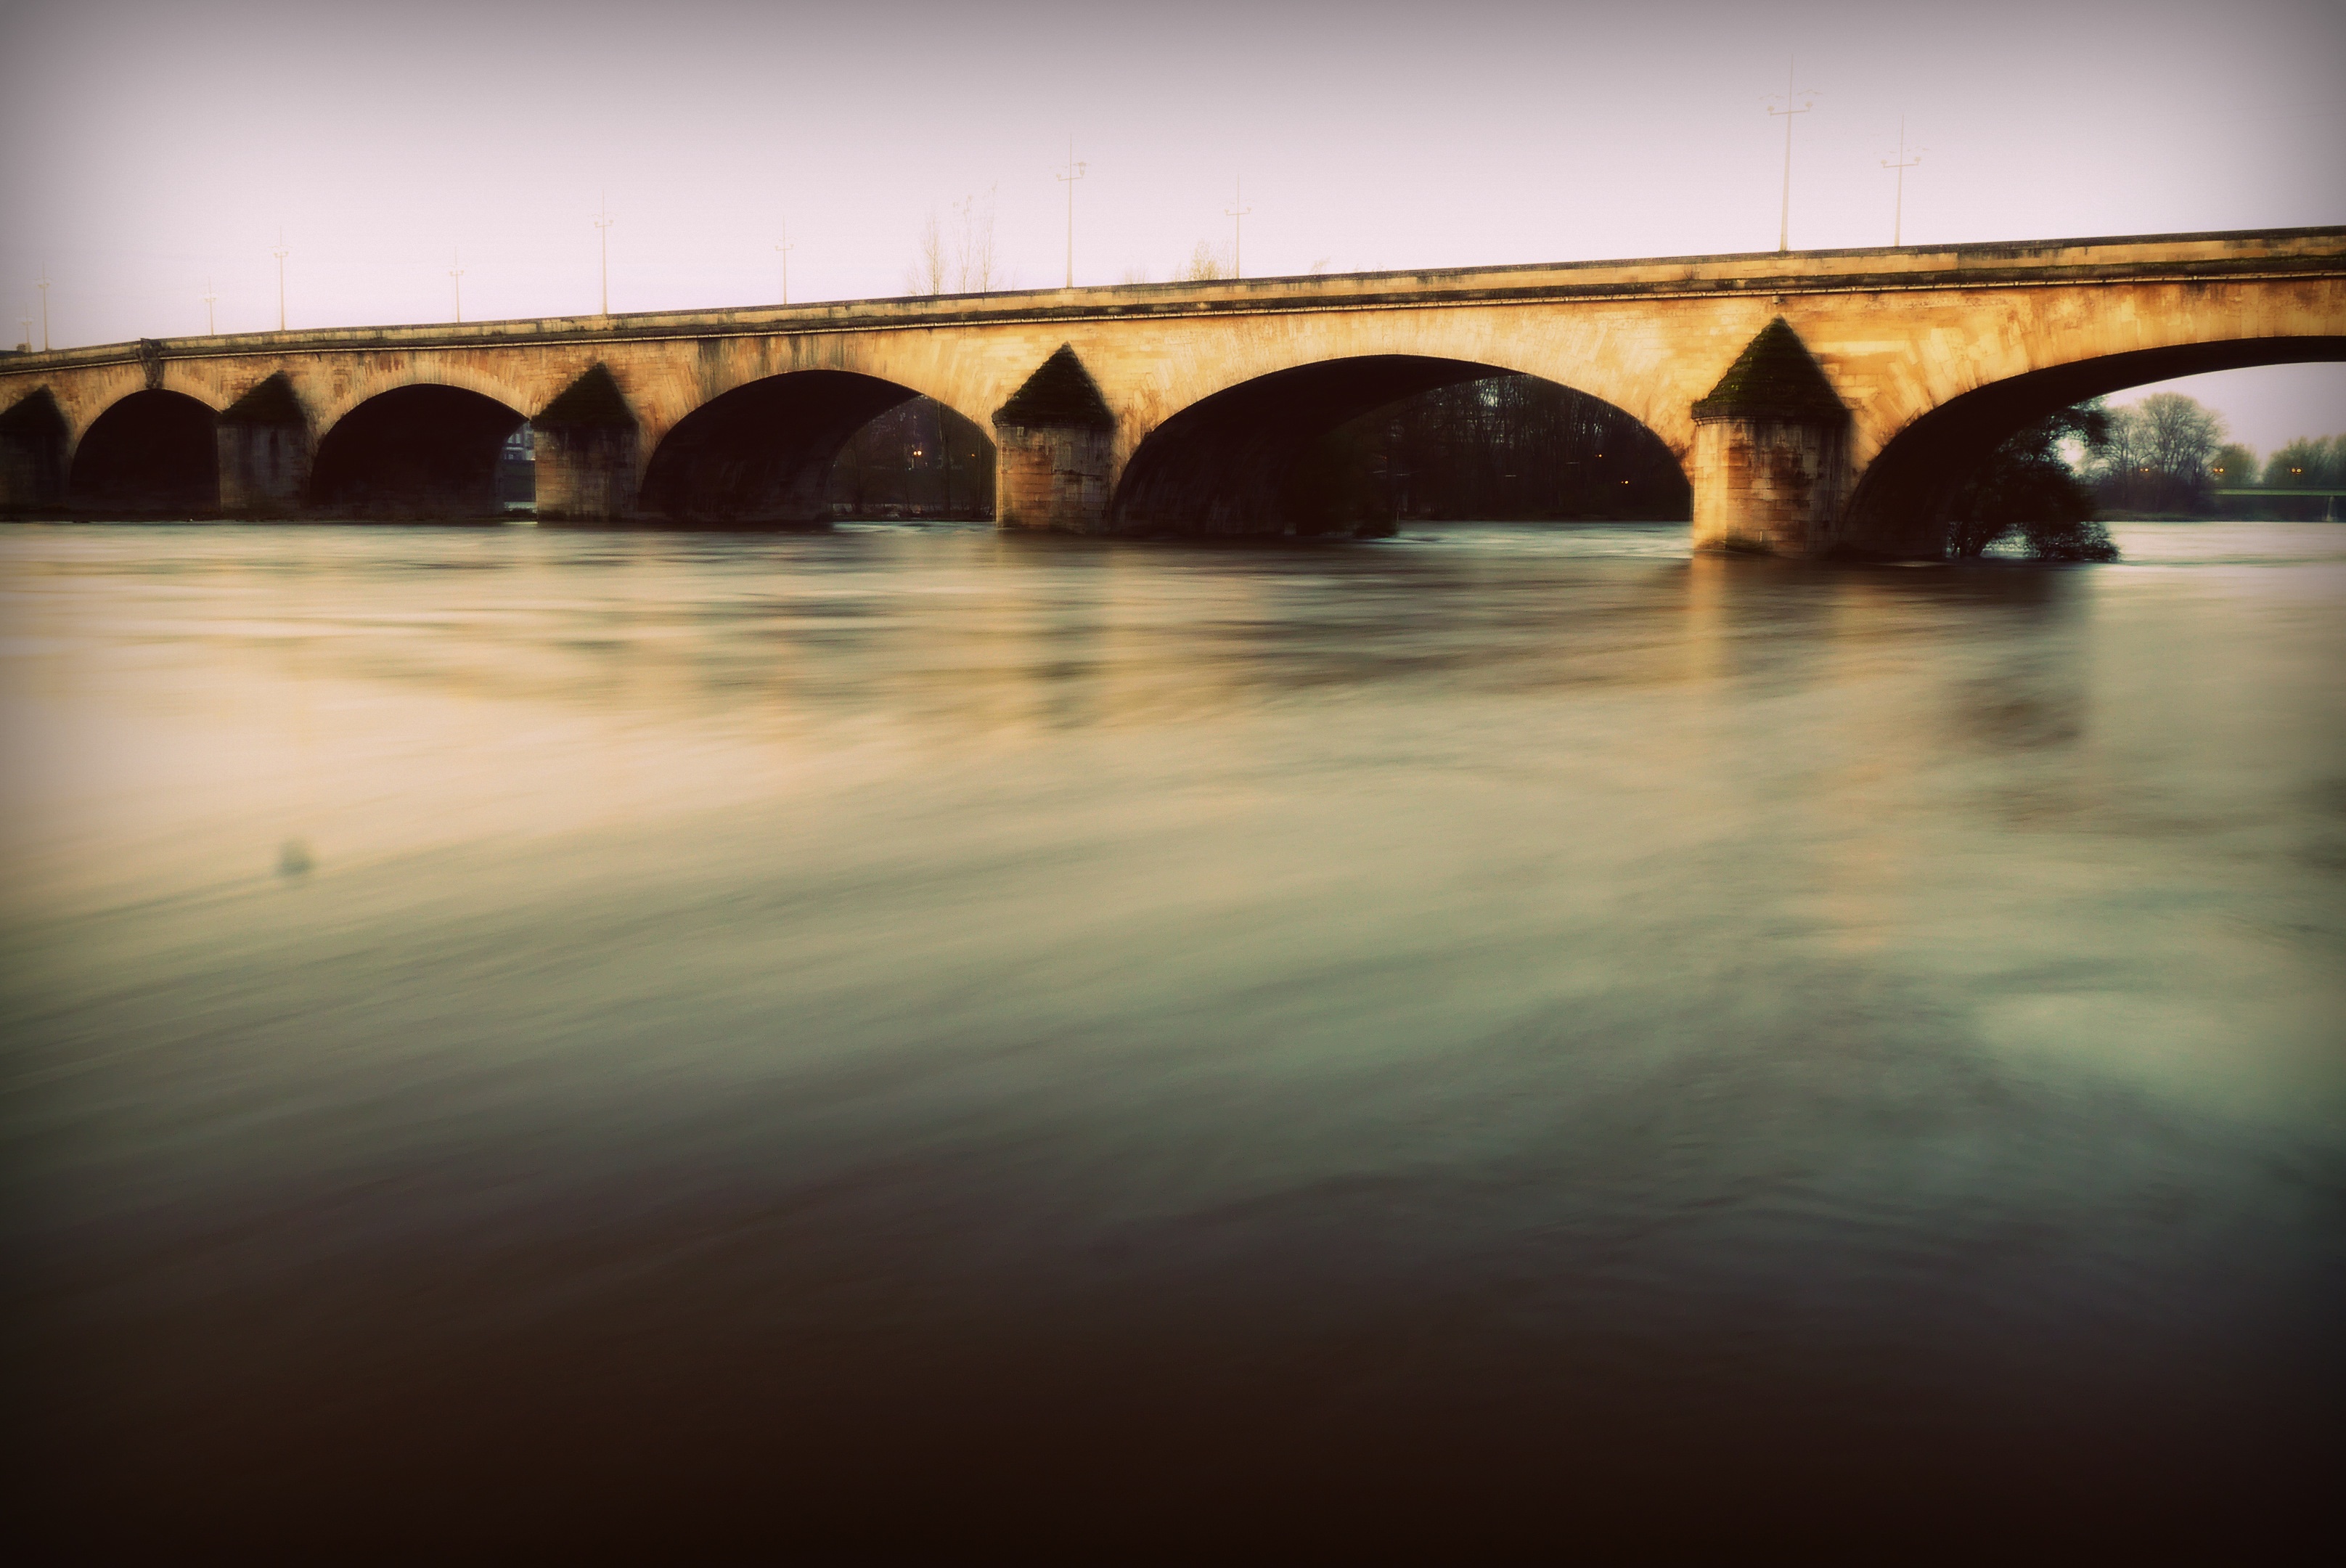
water, light, architecture, sunset, bridge, night, morning, dawn, river, dusk, evening, reflection, darkness, atmospheric phenomenon